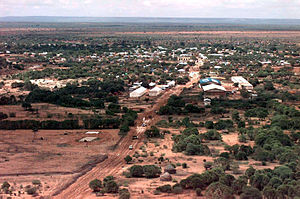
Baardheere
Baardheere set fra luften
Baardheere er en vigtig landbrugsby i Geedo-provinsen i Somalia. Byen er den næststørste i Jubbadalen efter Kismaayo. Floden Jubba løber igennem byen.